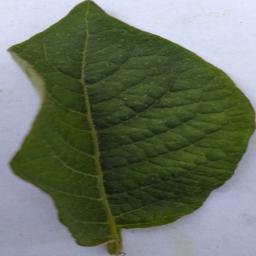
Label: Potato___Healthy